Storming of the Legislative Council Complex

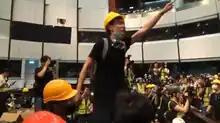
Brian Leung Kai-ping makes the "Admiralty Declaration" inside the Legislative Council chamber.

A colonial-era Hong Kong flag was placed on the podium inside the occupied Legislative Council governing chambers as a tribute to Hong Kong's history under the British. It was seen as a call on the former colonial rulers to confront China regarding the recent events. Student activist Brian Leung Kai-ping, the only person who dared to remove their mask during the siege, climbed onto a legislator's desk and urged activists to stay united and remain in the Legislative Council chamber. He presented a new 10-point manifesto which protesters called the "Admiralty Declaration", decrying crony capitalism, the rotten government and rotten boroughs that underlay the political system, calling for greater freedom and democracy. He said: "The absence of a democratic election is the root of all of the vicious cycles. We must correct the right to elect, the right to nominate, and the right to be elected, which people should have to participate in the Legislative Council. We must fairly re-arrange and reform the seats, the method for election of the Chief Executive, and eliminate unfair and outdated functional constituency." Leung said afterwards: "As police were drawing closer and closer, after some deliberation, most decided to end the siege. I volunteered to be in front of the camera to read out the key demands of protesters in the chamber. The last thing I wished to see was to have no clear demands put on the table." Risking arrest, he removed his mask to make the address, saying later that "Hongkongers have nothing left to lose. Hongkongers cannot [afford to] lose any more." Leung is believed to have left Hong Kong the next day.